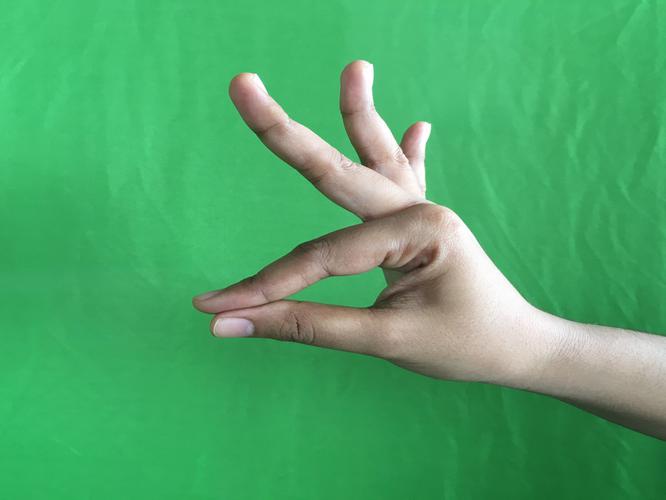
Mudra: Hamsasyam
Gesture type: single_hand